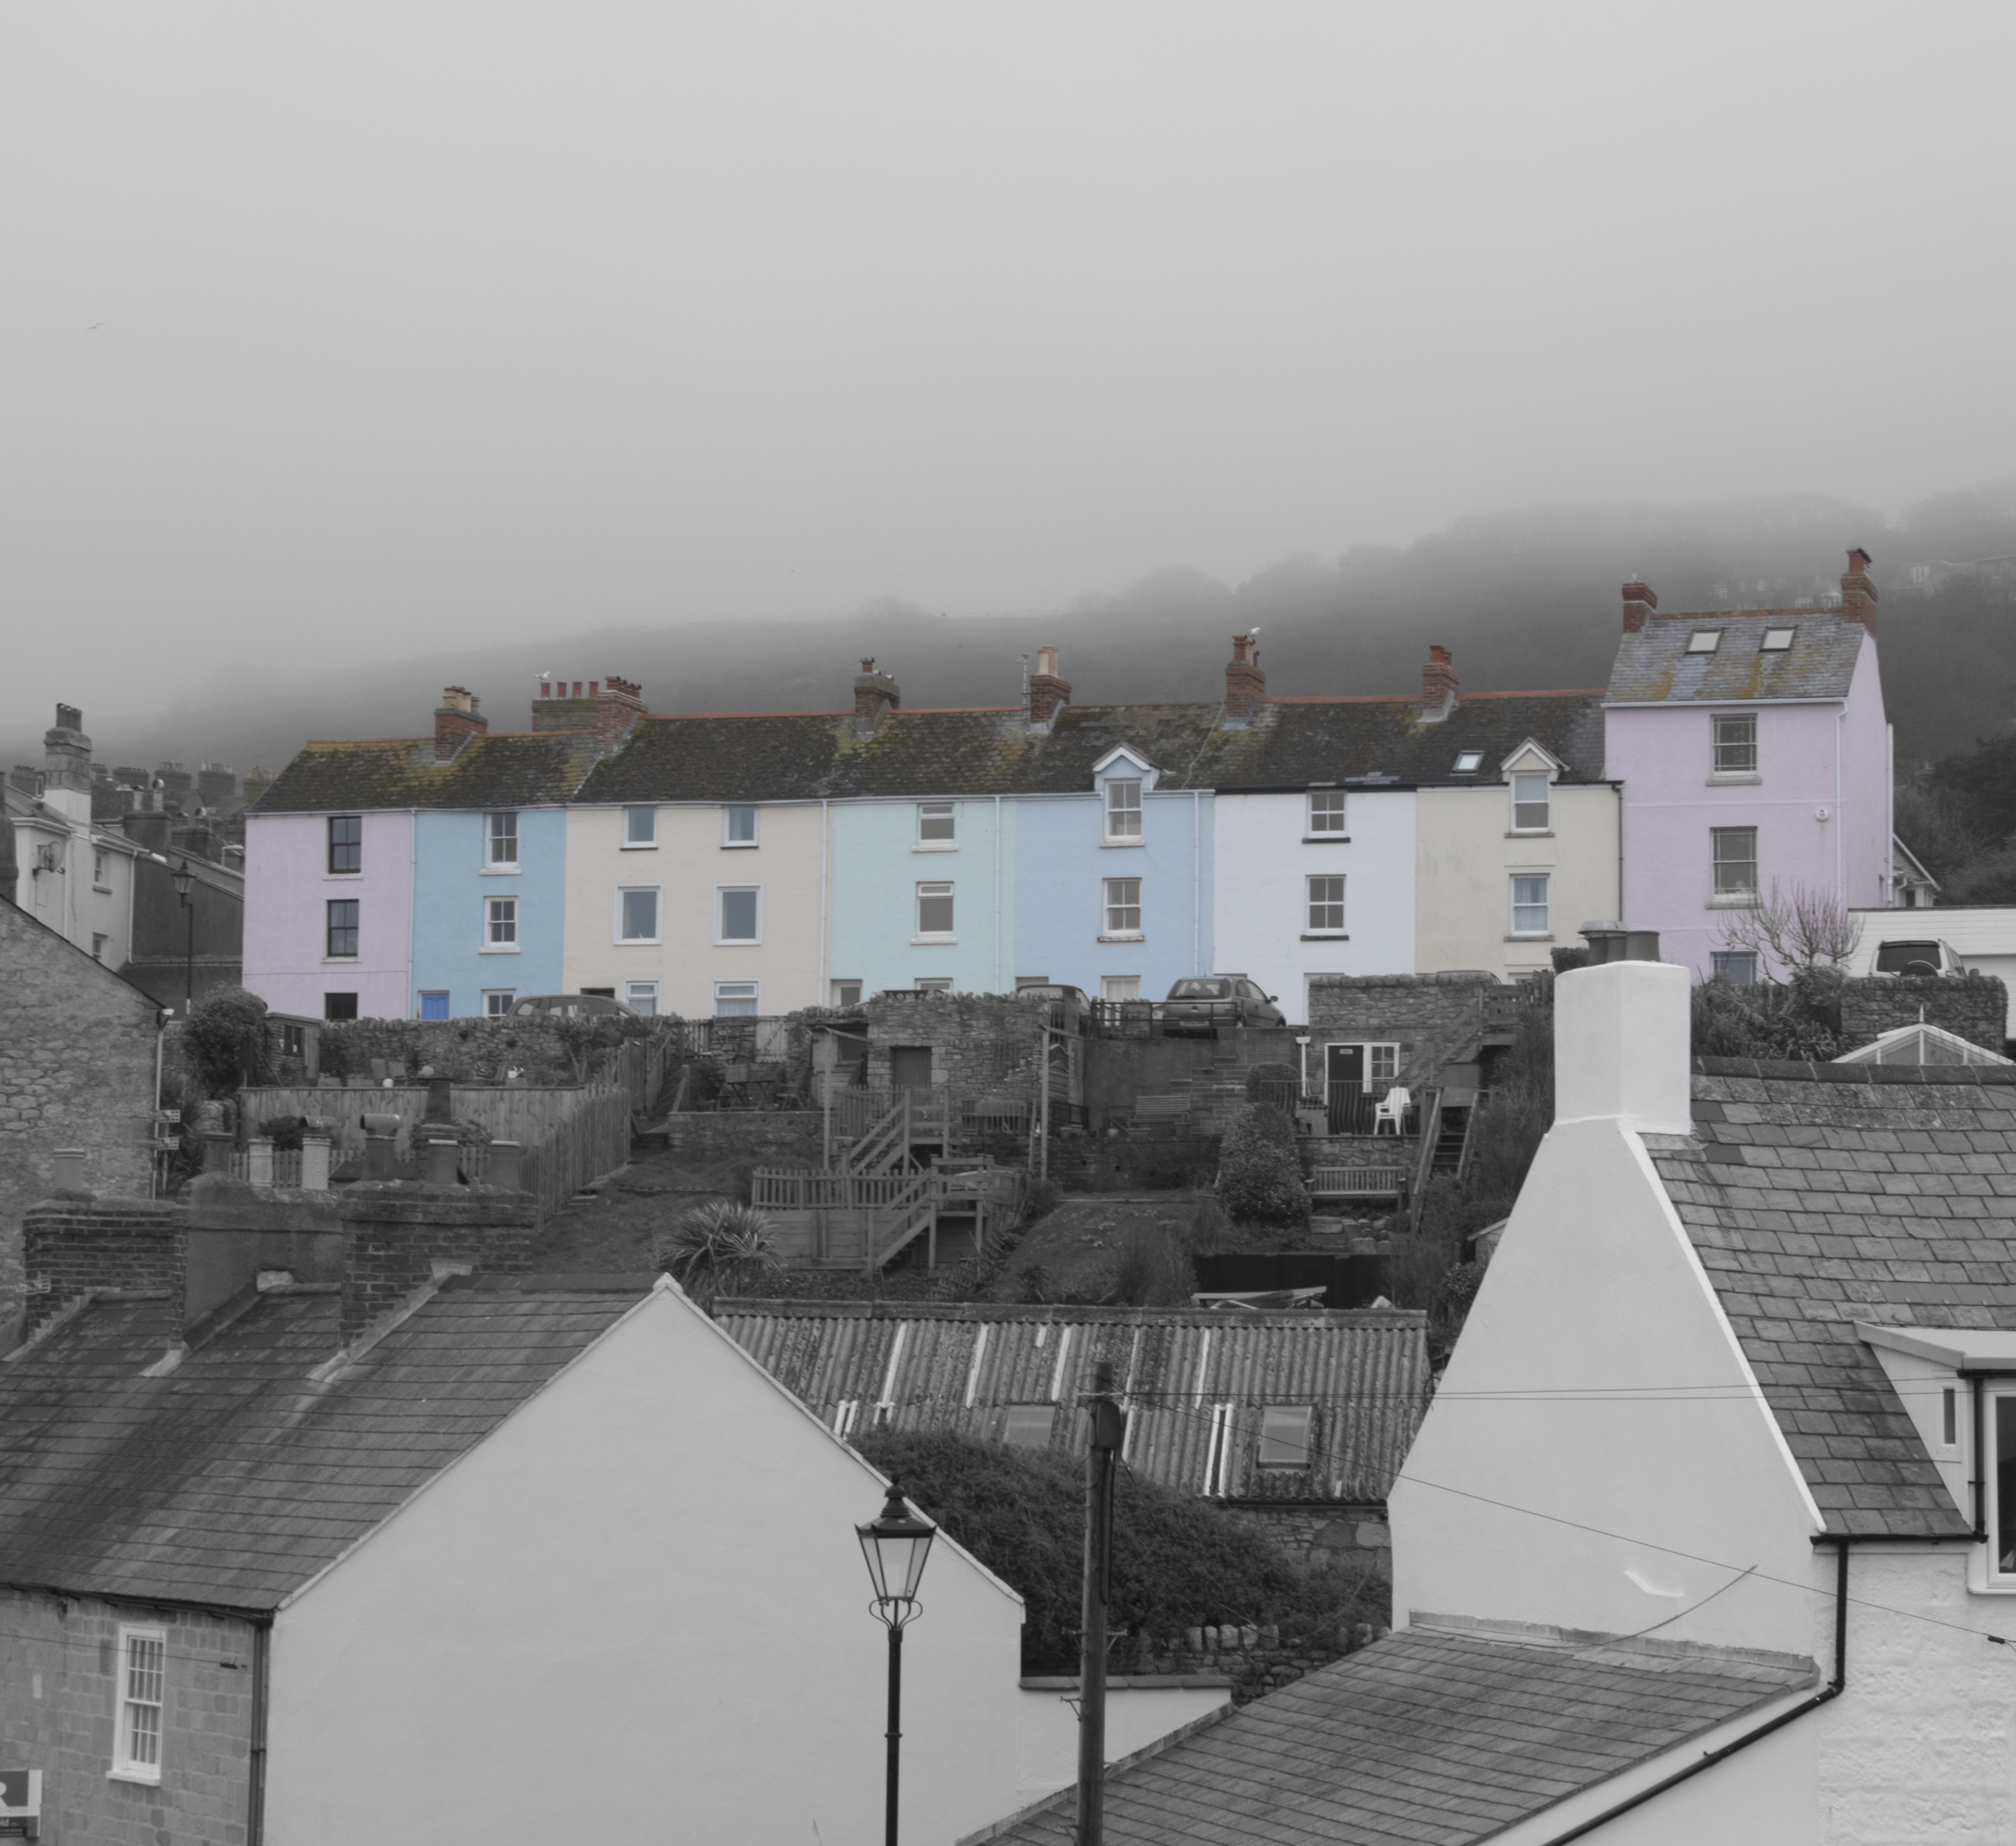
landscape, snow, winter, architecture, building, stone, village, fisherman, weather, residential, aerial, dwelling, terrace, horizontal, british, traditional, dorset, portland, cottages, atmospheric phenomenon